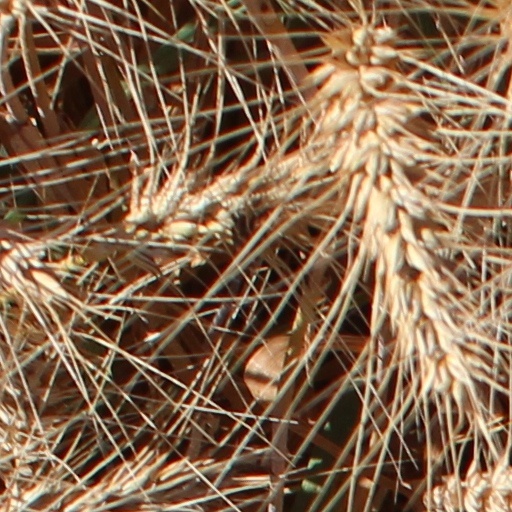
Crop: wheat